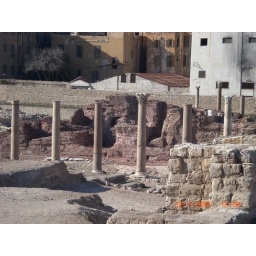
columns in foreground, red brick building in background are roman baths